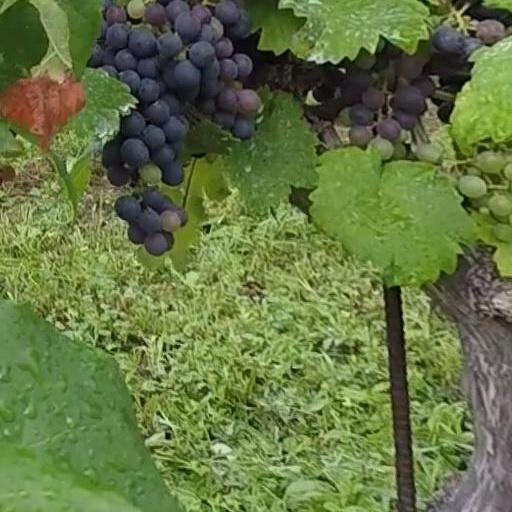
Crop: grape